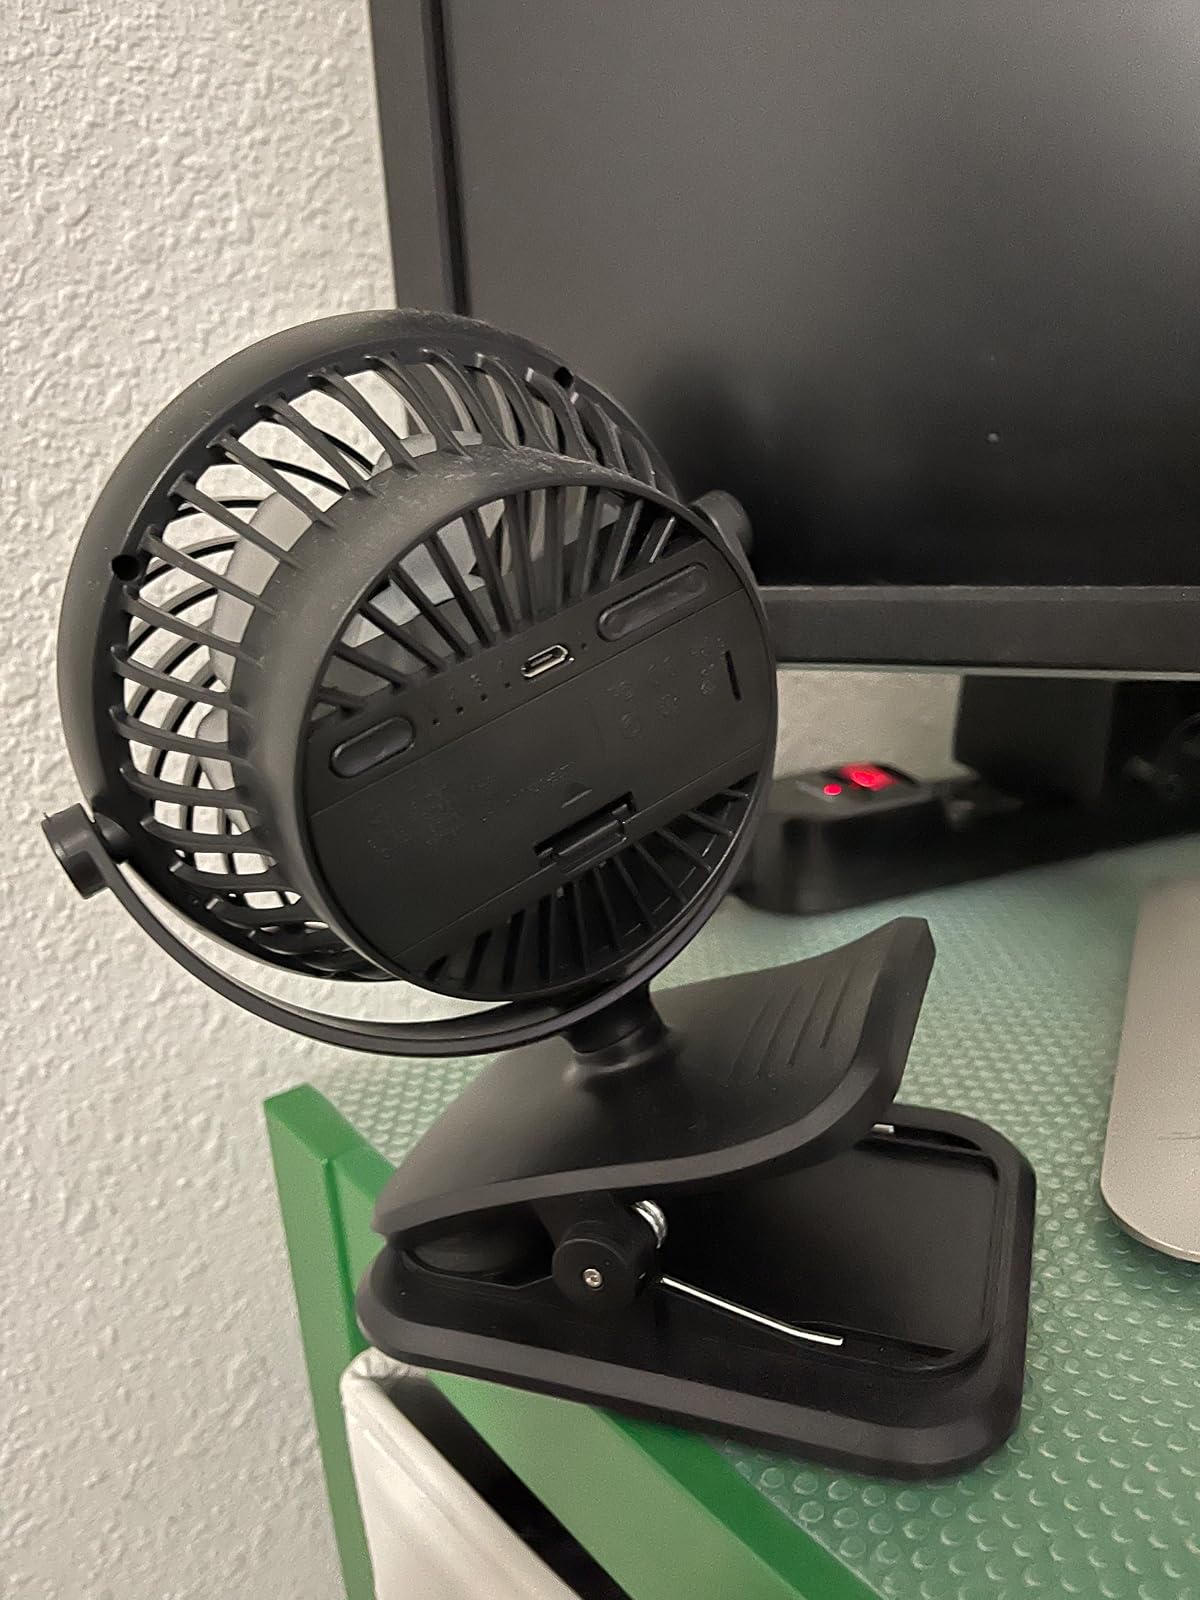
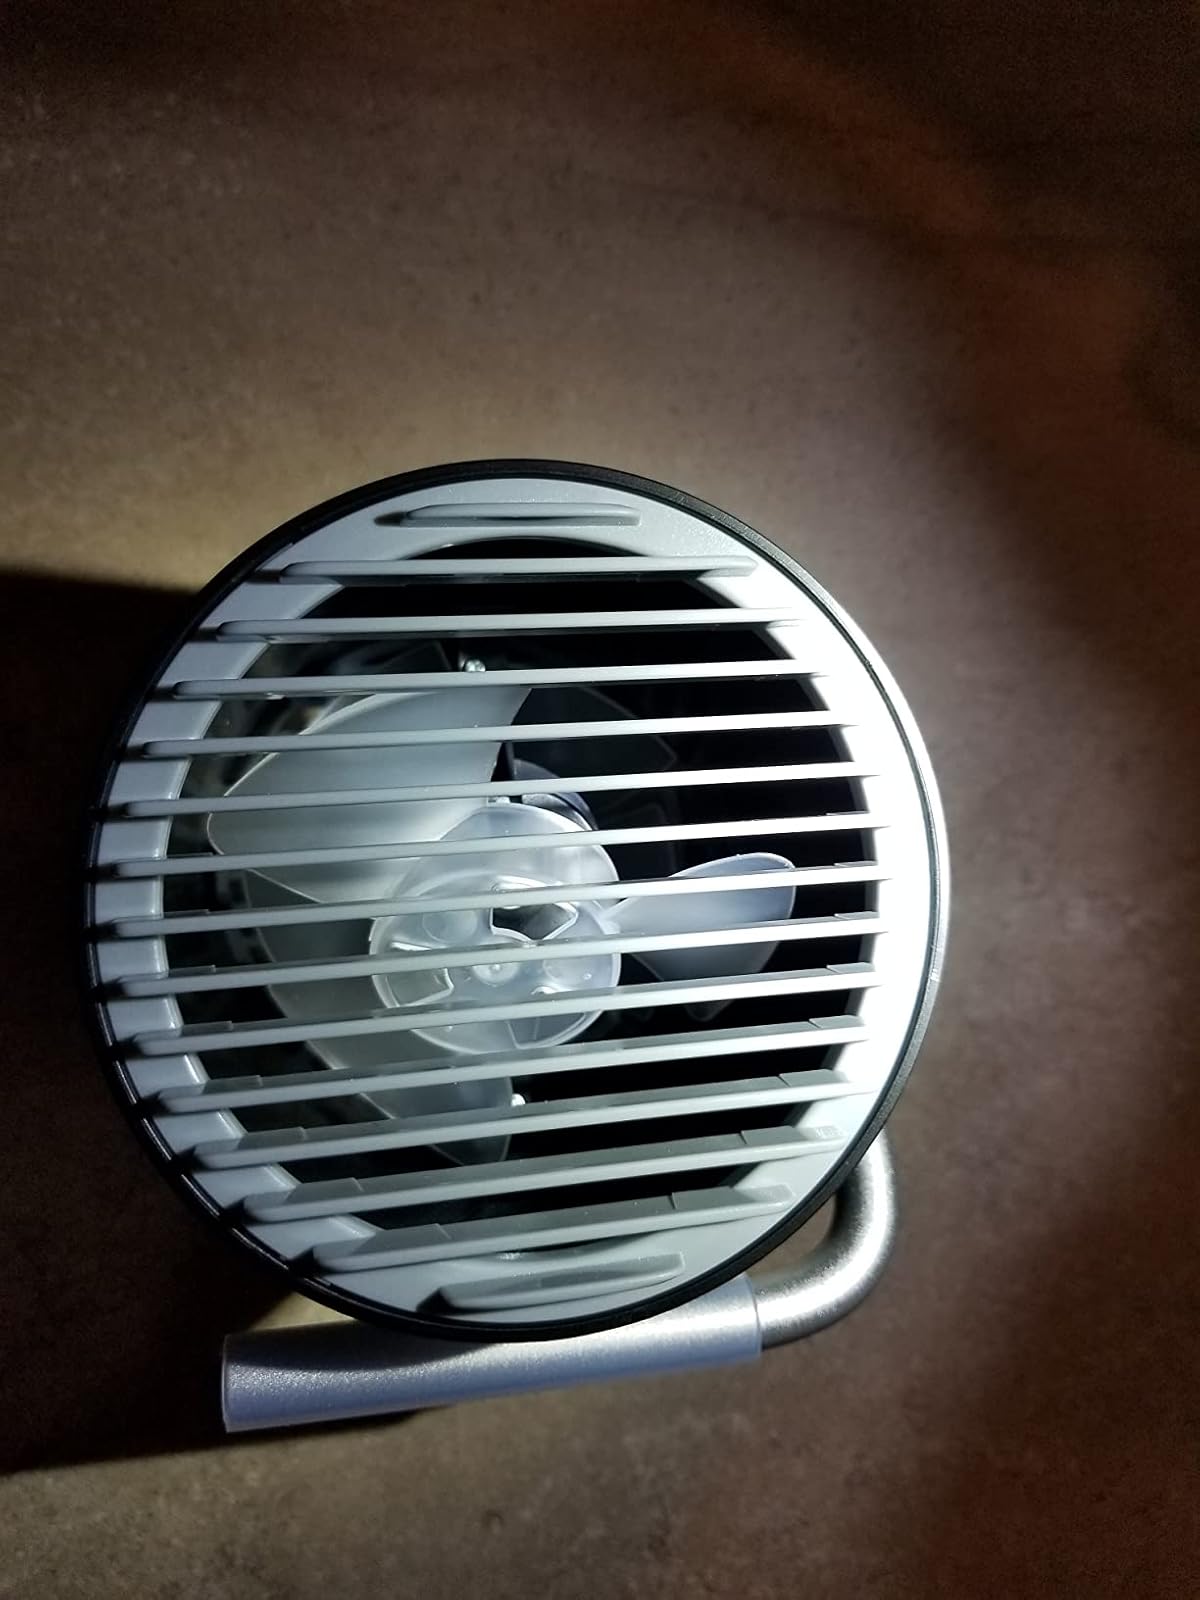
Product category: fan
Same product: no